James Atkinson (surgeon)

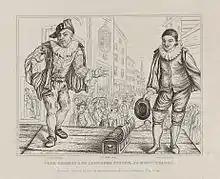
Bridges (left) and Sterne (right), double portrait, engraving after an original preserved in the Atkinson family

Laurence Sterne, vicar at Sutton-on-the-Forest some miles north of York, moved into the city in 1739, returning in 1742. The Atkinson family connection with Sterne led to the preservation of what is considered likely to be the earliest Sterne portrait, via an engraving by Charles John Smith.